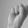
ASL letter: S